History of medieval Tunisia

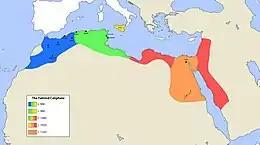
Fatimid sphere

The Zirid dynasty (972–1148) began their rule as agents of the Shi'a (909−1171), who had conquered Egypt in 969. After removing their capital to Cairo from Mahdiya in Ifriqiya, the Fatimids also withdrew from direct governance of al-Maghrib, which they delegated to a local vassal. Their Maghriban power, however, was not transferred to a loyal Kotama Berber, which tribe had provided crucial support to the Fatimids during their rise. Instead authority was given to a chief from among the Sanhaja Berber confederacy of the central Magrib, Buluggin ibn Ziri (died 984). His father Ziri had been a loyal follower and soldier of the Fatimids.